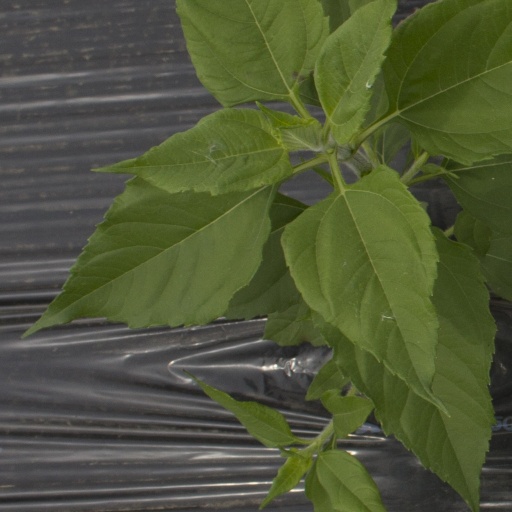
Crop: Jerusalem artichoke